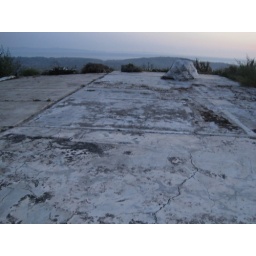
the most beautiful tall white house in all of Montecito burned to the ground :(